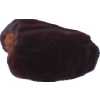
Label: dates